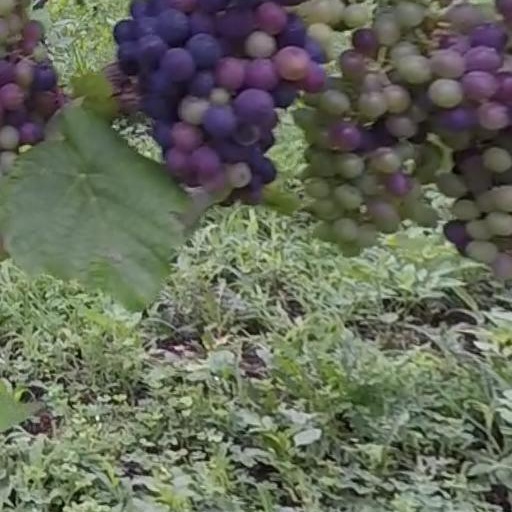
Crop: grape